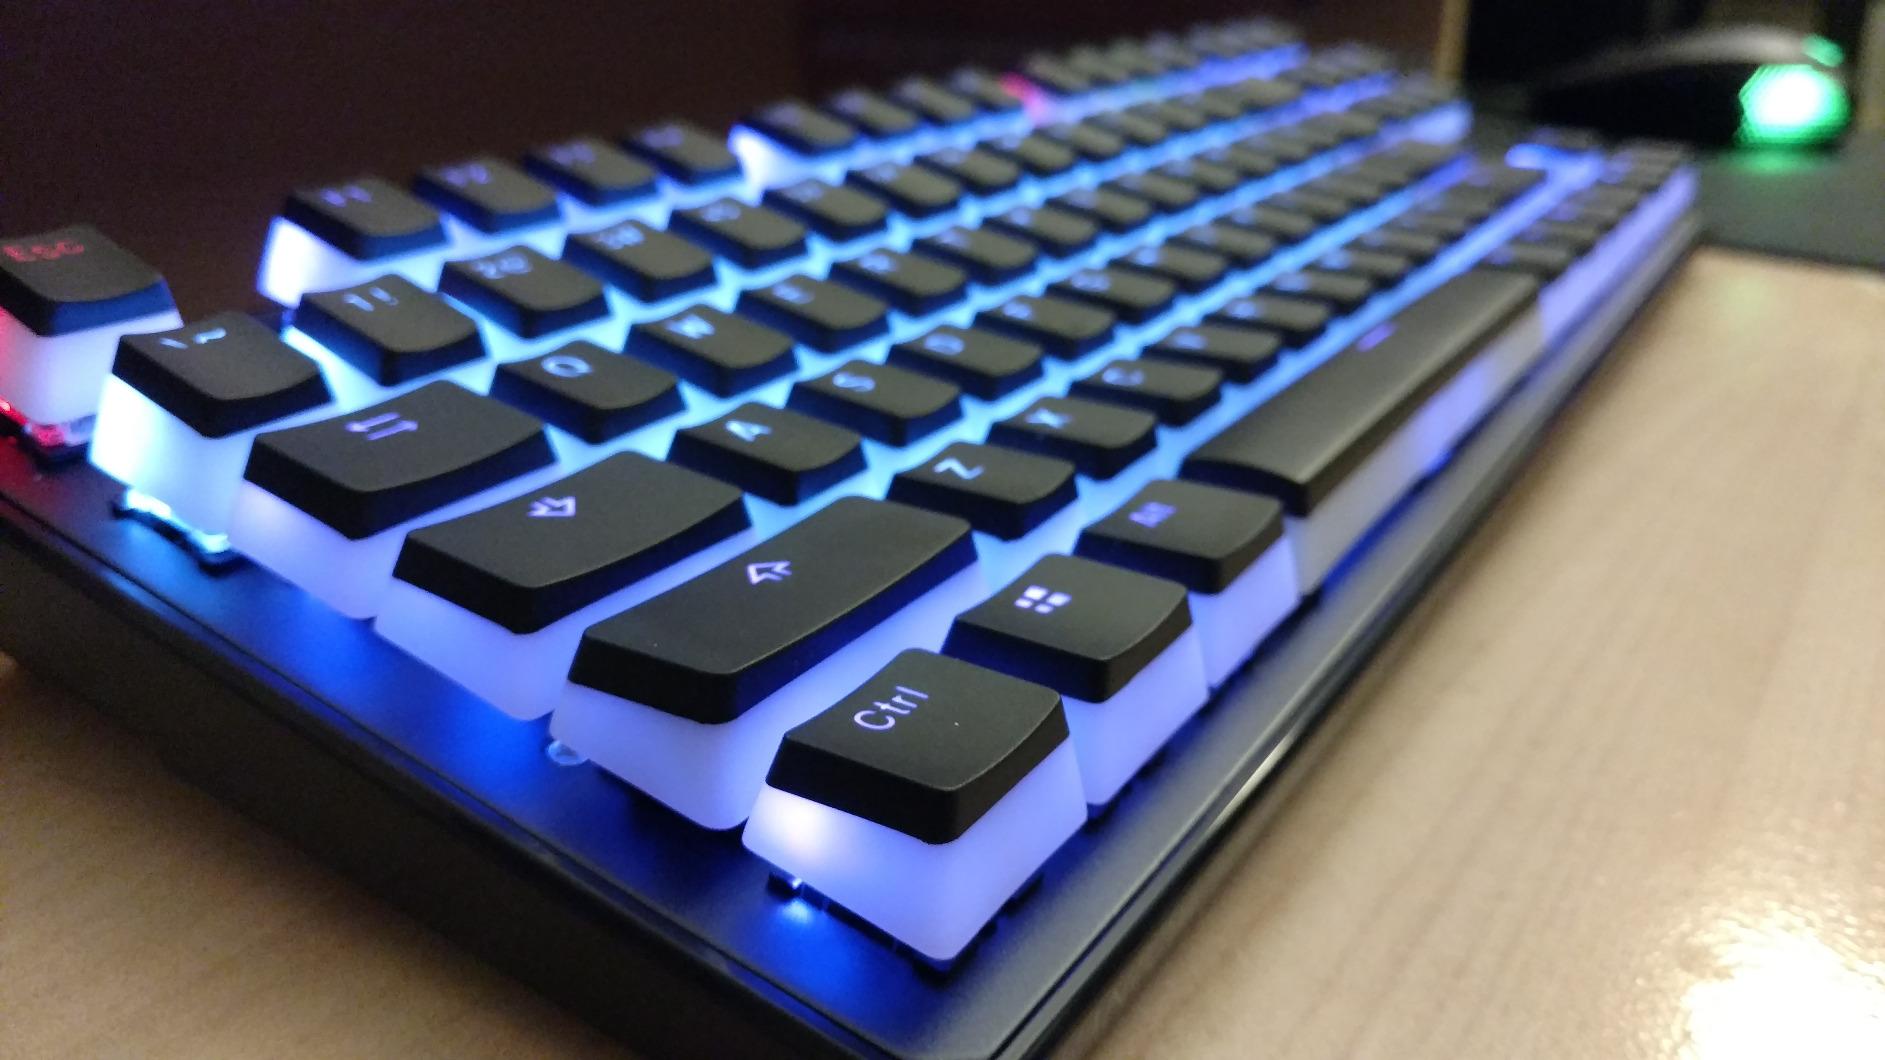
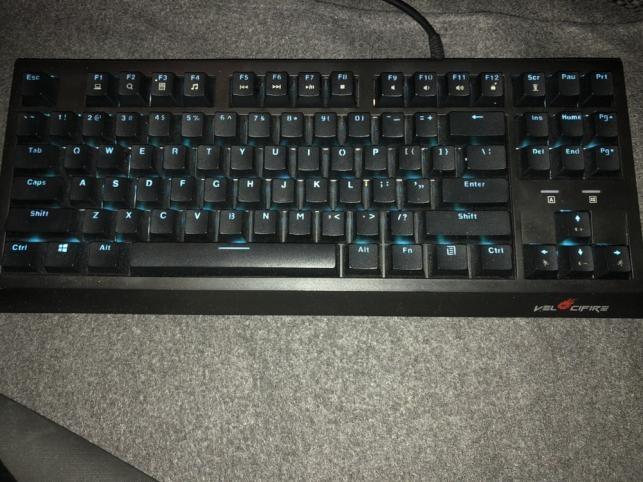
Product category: keyboard
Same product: no